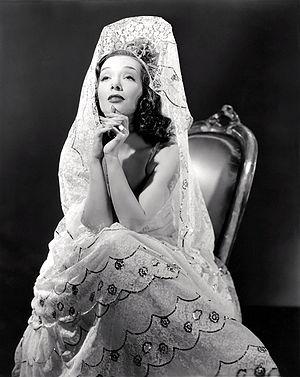
Mexican Spitfire Out West est un film américain réalisé par Leslie Goodwins, sorti en 1940.
Lupe Vélez, de son vrai nom María Guadalupe Vélez de Villalobos, est une actrice américaine d'origine mexicaine, née le 18 juillet 1908 à San Luis Potosí et morte à Beverly Hills le 13 décembre 1944.